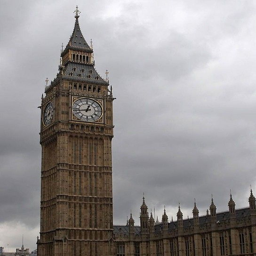
late gothic revival structure and tourist attraction